City of Damnation

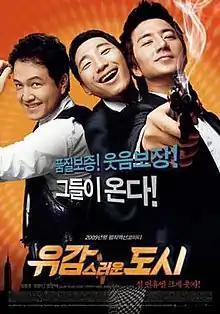
Theatrical poster

City of Damnation is a 2009 South Korean action comedy film directed by Kim Dong-won and is a remake of the 2002 Hong Kong film "Infernal Affairs".